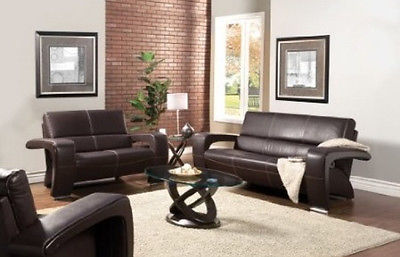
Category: sofa